Derek Freeman

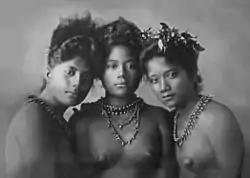
Three Samoan girls photographed in 1902 forty years before Freeman's arrival in Samoa

In 1940 Freeman's desire to travel Samoa was realized when he took a position as a schoolteacher in Samoa, from April 1940 to November 1943, during which time he learned to speak the Samoan language fluently, being qualified by a government examination. And he was adopted into a Samoan family of the community of Sa'anapu, and received the chiefly title of "Logona-i-Taga". He also made archaeological field studies around the island of Upolu including the Falemauga Caves and earth mounds in Vailele village. Even though he was working as a teacher, he also had time to undertake studies of socialization in children of the same age group with which he had worked in New Zealand. Freeman also collected Samoan artefacts of material culture, which was later deposited in the Otago Museum of Dunedin, New Zealand, of which he was made an honorary curator of ethnology. Having served in the Samoan defence force since 1941, in 1943, Freeman left Samoa to enlist in the Royal New Zealand Naval Volunteer Reserve. He served in Europe and the far east during the war, and in September and October 1945 while his ship was accepting the surrender of Japanese troops in Borneo, Freeman came into contact with the Iban people. This experience inspired him to return to do fieldwork in Sarawak.